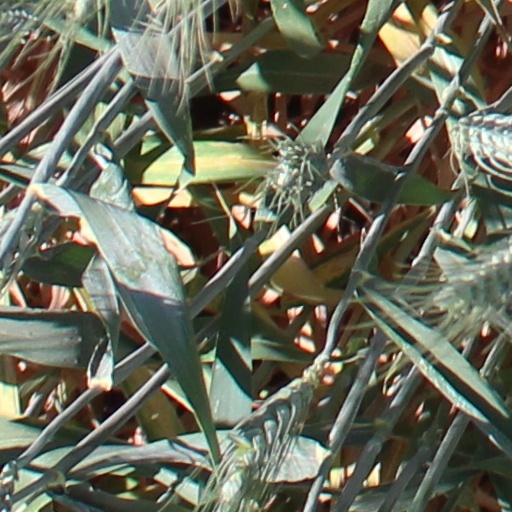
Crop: wheat